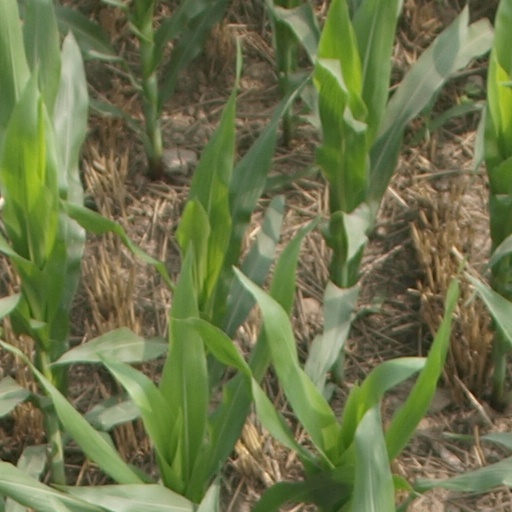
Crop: maize; corn